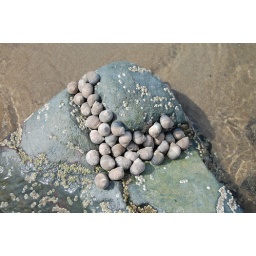
these sea snails were clinging onto the rocks in the rock pools on the beach at New Quay